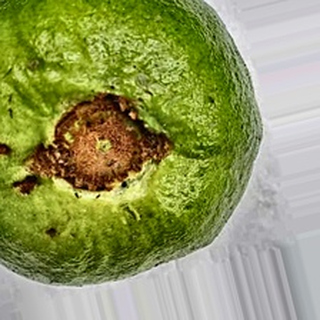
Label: guava_fruit_fly